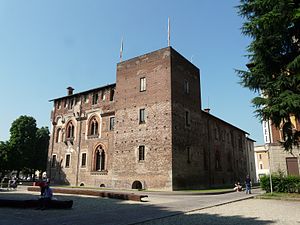
Abbiategrasso
Abietegrasso er en kommune og by i provinsen Milano i regionen Lombardiet i Italien. Byen ligger i dalen ved Po-floden omkring 22 km fra Milano og 38 km fra Pavia.